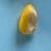
Maize quality: Good